J.C. Richardson House

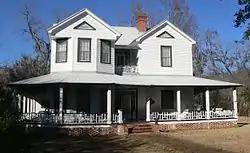

The J.C. Richardson House is a historic house at 67 Gillison Branch Road in Robertville, South Carolina. It is a two-story wood-frame house, built c. 1880. It is an excellent local example of Folk Victorian style, with Chinese Chippendale details on the balustrades of its two-story porch, and Queen Anne elements including cutaway bay windows.